Hanford Site

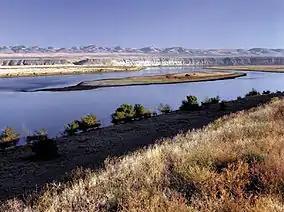
The Hanford Reach of the Columbia River, where radioactivity was released from 1944 to 1971

All but one of the Hanford production reactors were entombed ("cocooned") to allow the radioactive materials to decay, and the surrounding structures removed and buried. This involved the removal of hundreds of tons of asbestos, concrete, steel and contaminated soil. The pumps and tunnels were dug up and razed, as were the auxiliary buildings. What was left were the core and shields. These were sealed up and a sloped steel roof added to draw off rainwater. Cocooning of CReactor commenced in 1996, and was completed in 1998. DReactor followed in 2002, FReactor followed in 2003, DRReactor in 2004. and HReactor in 2005. N Reactor was cocooned in 2012, and KE and KW in 2022.